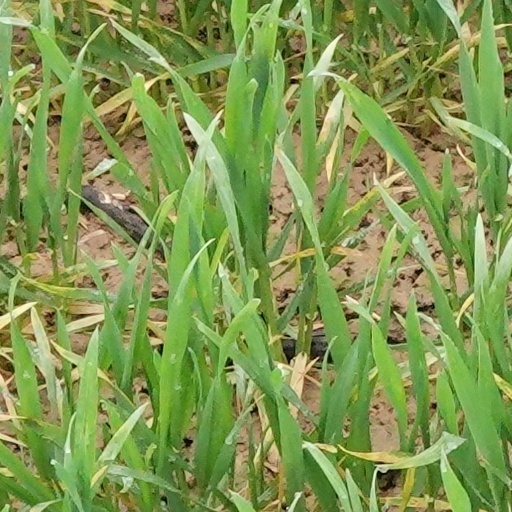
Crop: wheat